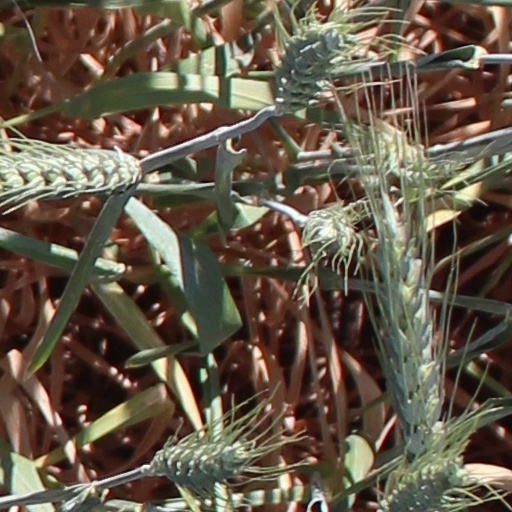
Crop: wheat